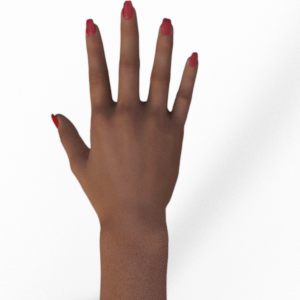
Label: paper